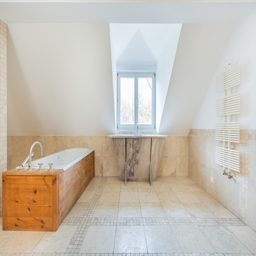
another look at the previous bathroom from the far wall allows us to see the bathroom in its entirety .